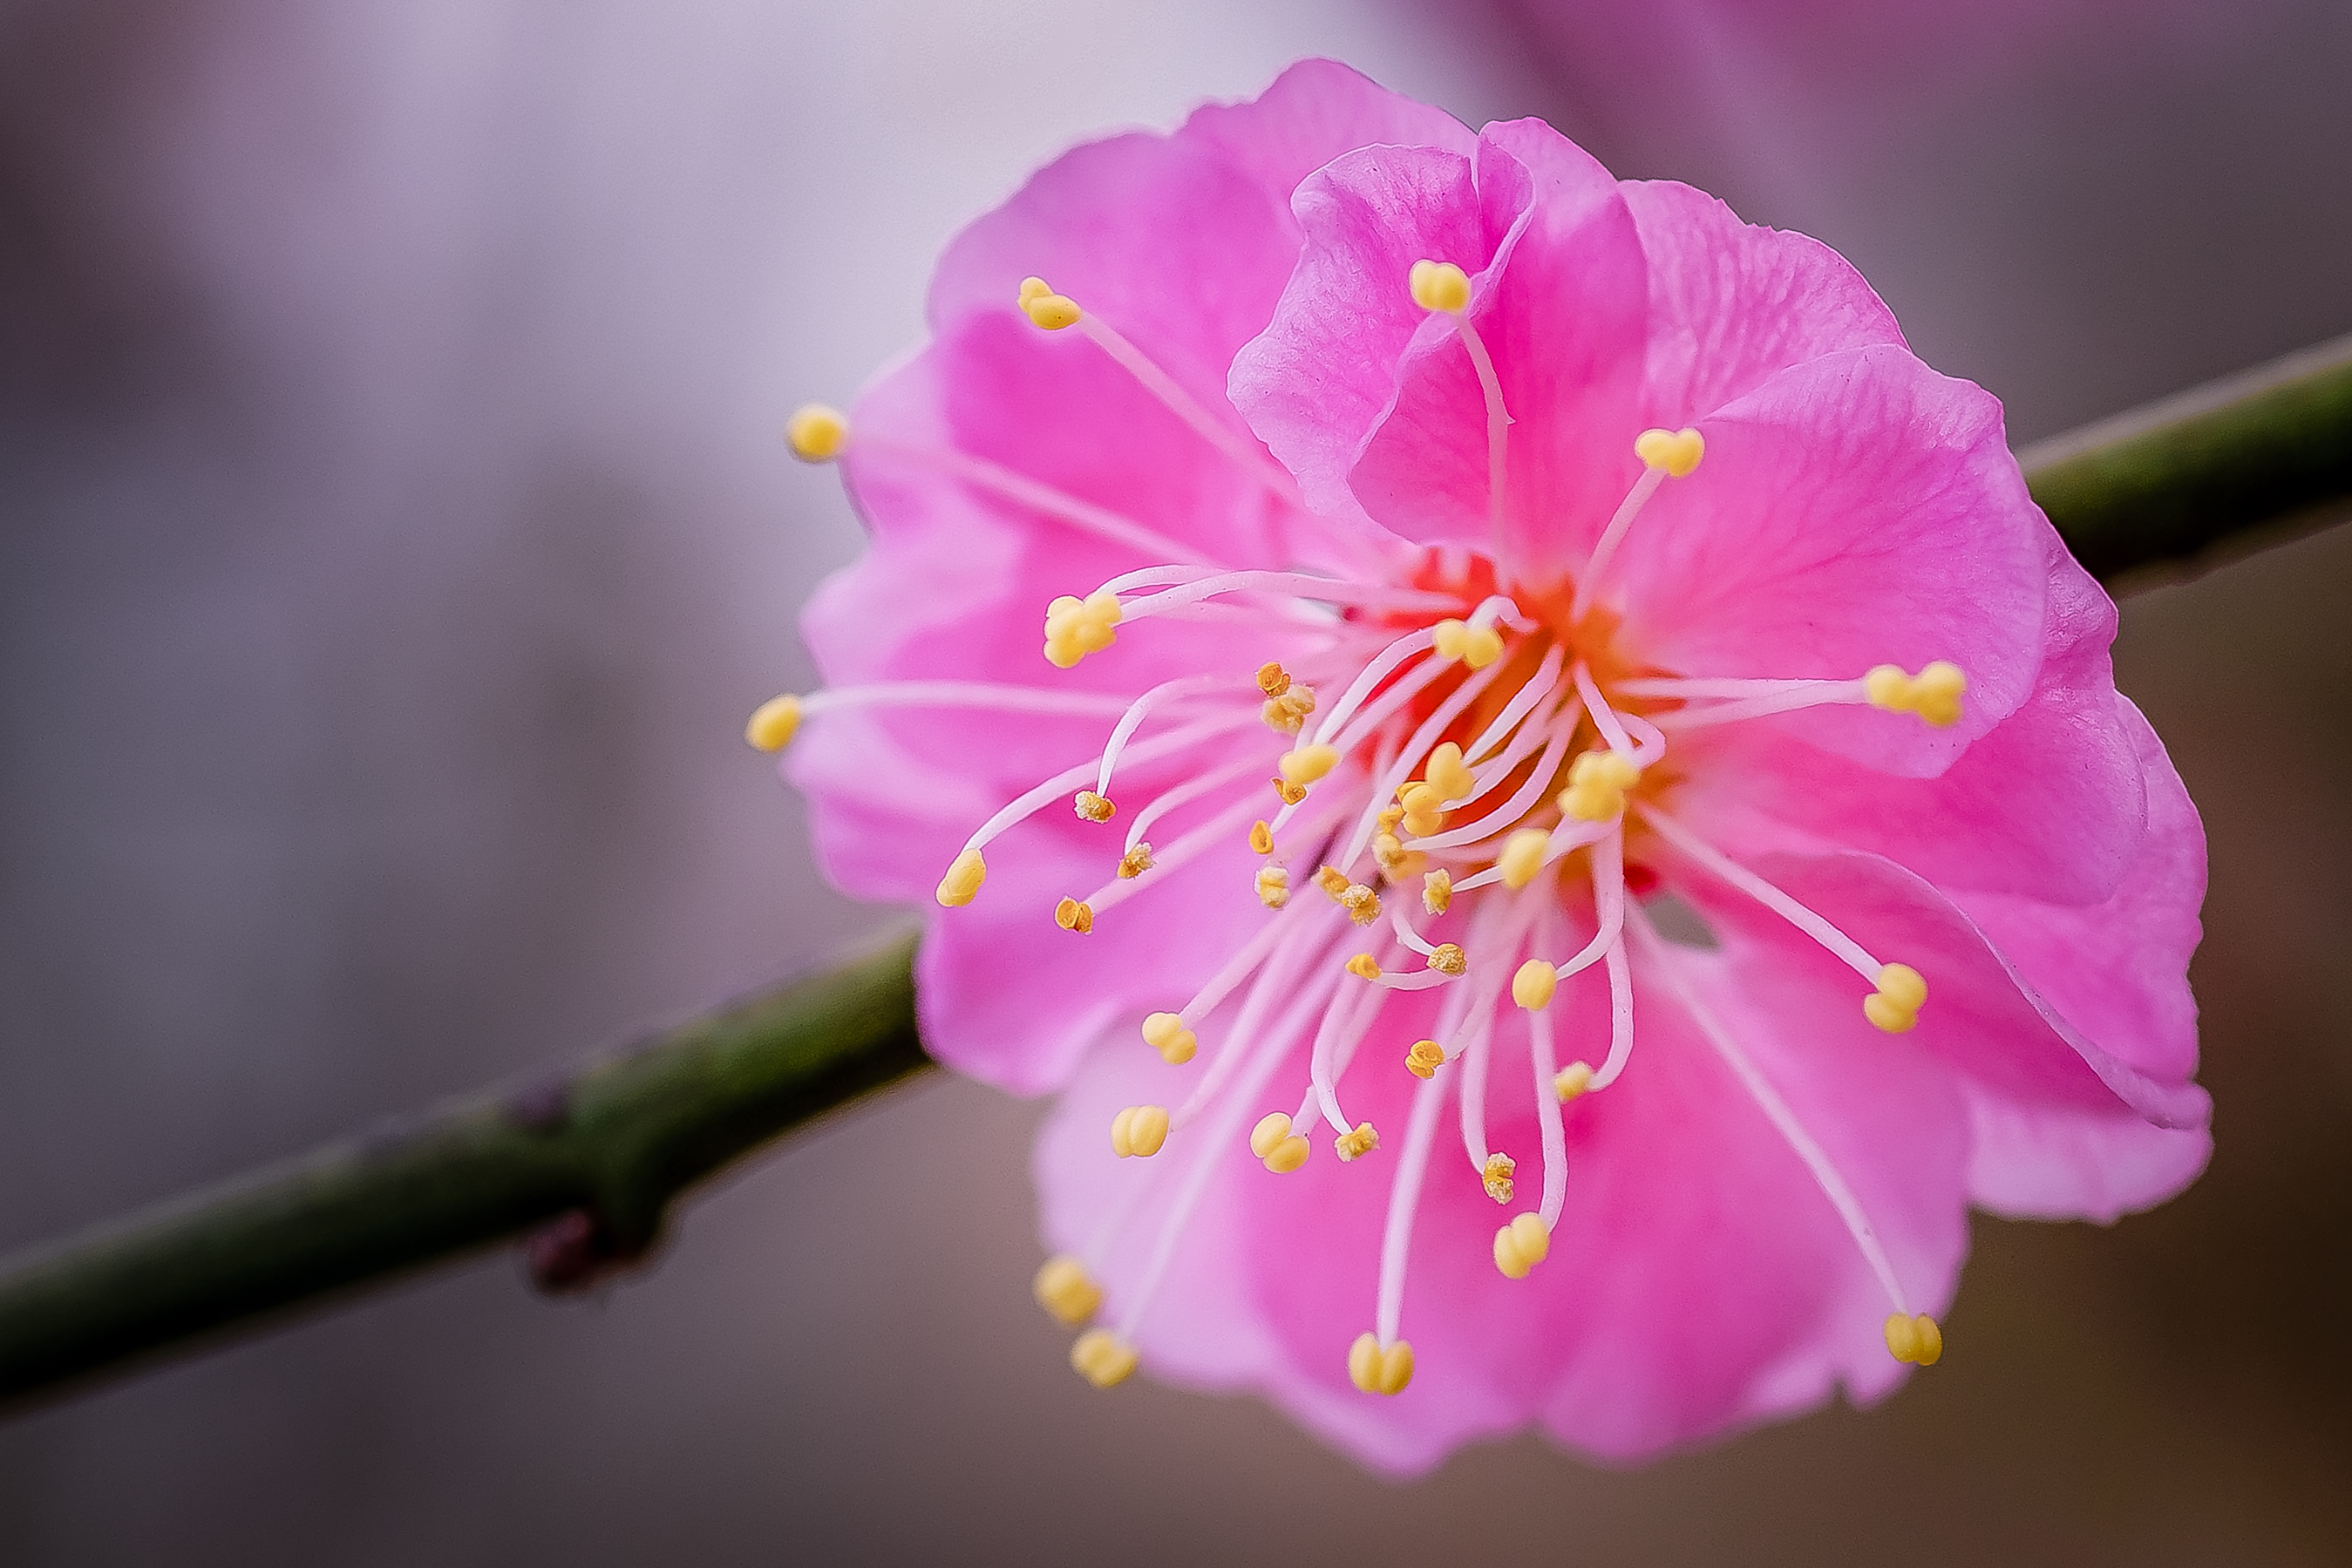
nature, branch, blossom, plant, photography, flower, petal, spring, produce, botany, yellow, closeup, pink, japan, flora, close up, shrub, yokohama, ume, ilce7m2, 272e, tamron90mmf28macro, jikefurusatomura, macro photography, flowering plant, rose family, anumeblossom, japanseapricot, plant stem, land plant